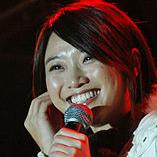
Age: 25